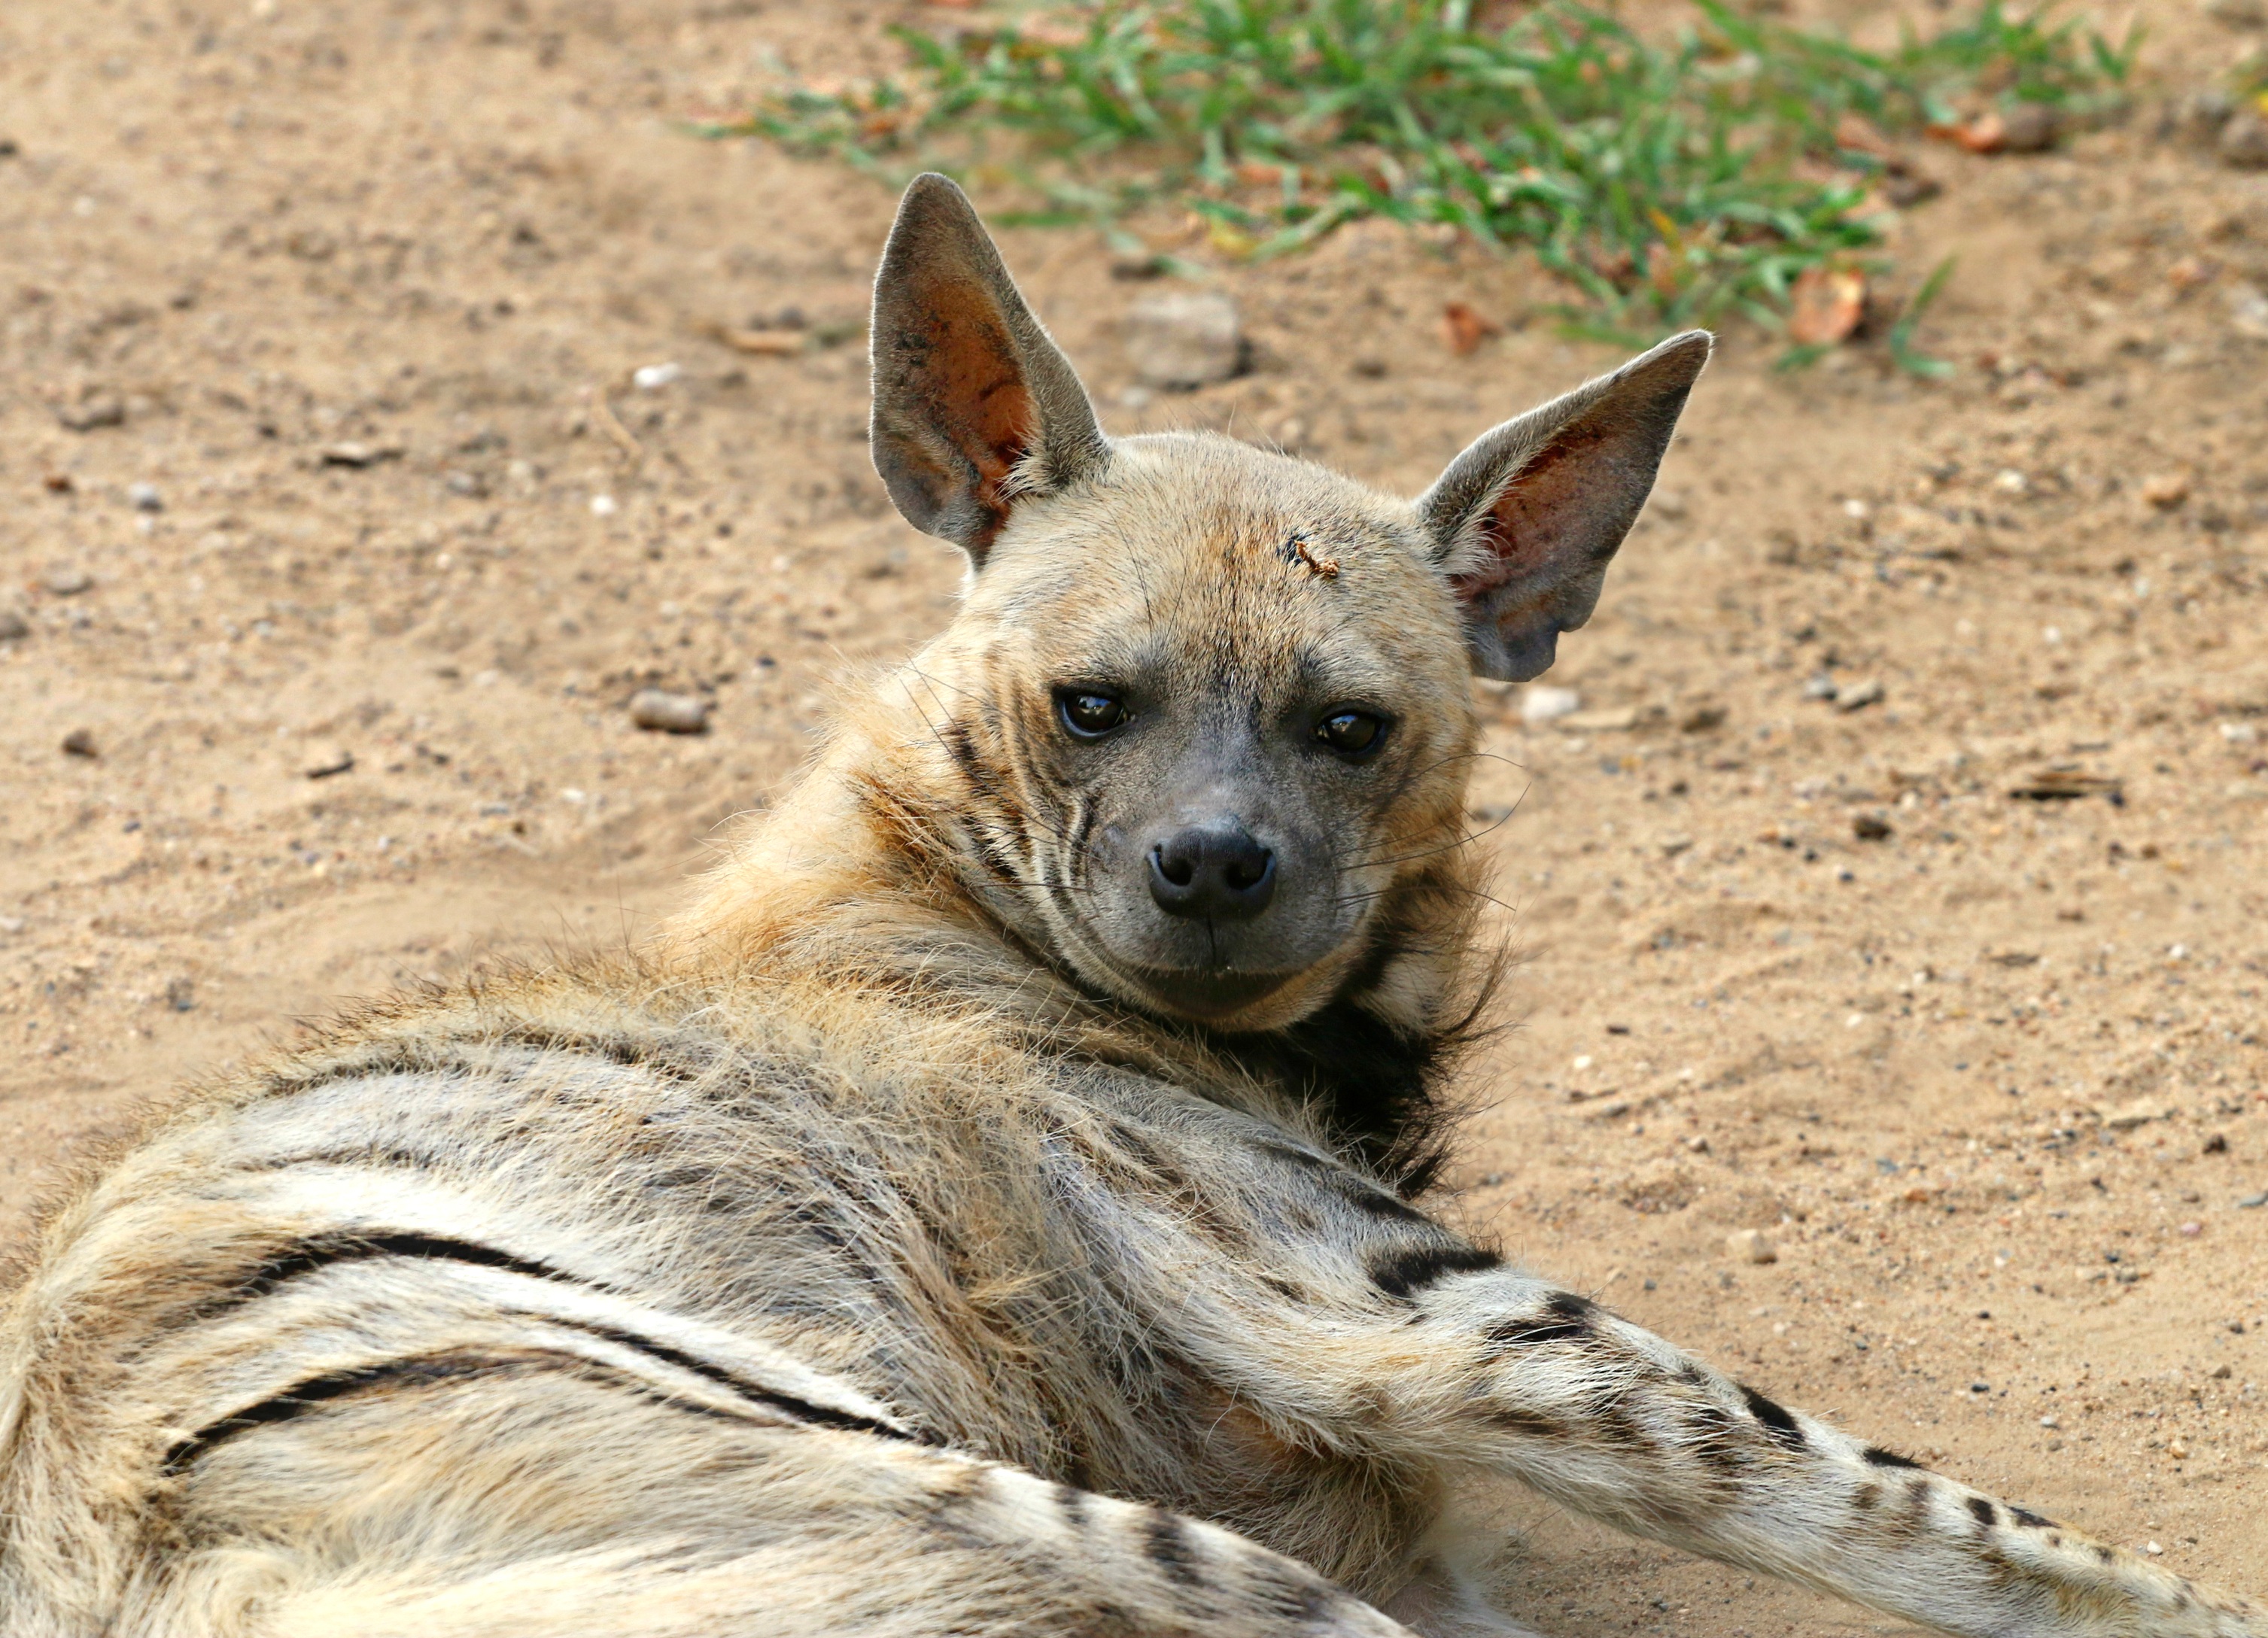
nature, animal, wildlife, wild, mammal, predator, fauna, danger, vertebrate, hyena, evil, thief, jackal, australian cattle dog, impudence, dingo, street dog, dog like mammal, kit fox, saarloos wolfdog, wolfdog, czechoslovakian wolfdog, dhole, lycaon pictus